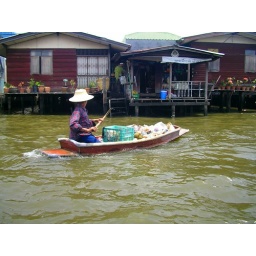
There are those people in tiny boats everywhere, selling fruits and sometimes fried rice or noodles.